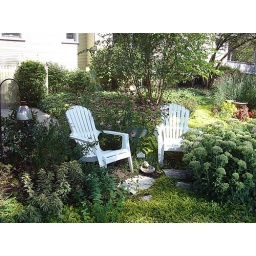
The sign reads, &amp;quot;Friends are the flowers in the garden of life.&amp;quot;